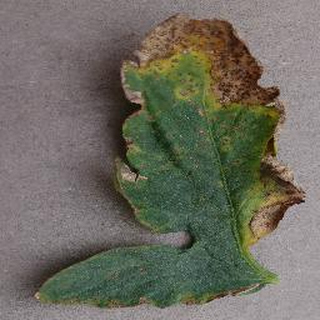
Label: tomato_bacterial_spot